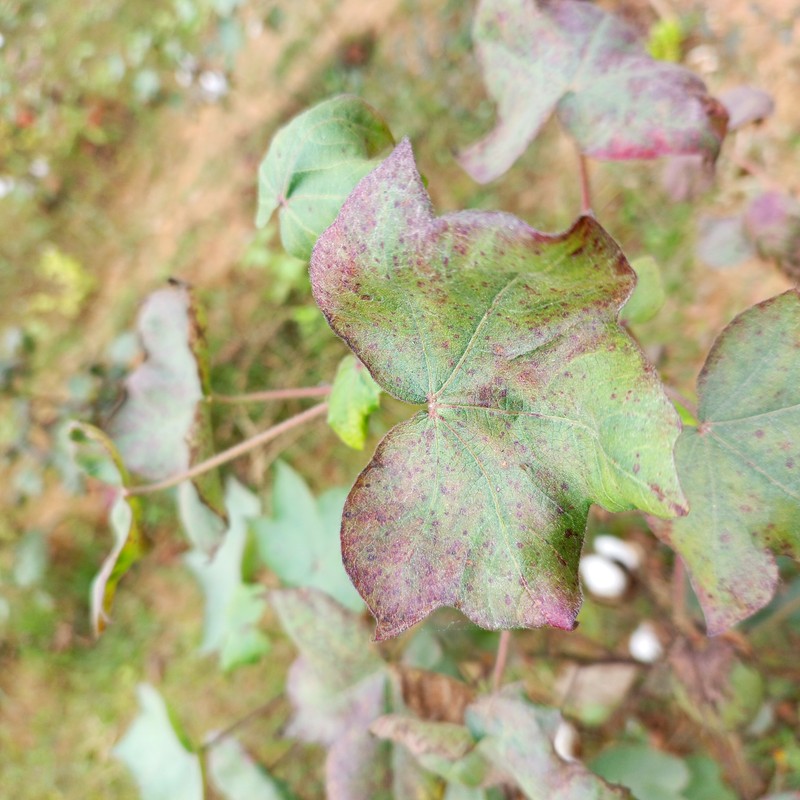
Label: Leaf Redding